Ethiopia–Somalia border

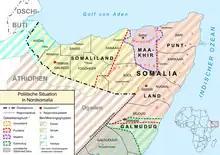
Somalia situation during the Ogaden War

The Ethiopia–Somalia border stretches 1,500 kilometers. In the 19th century, both Britain and Italy contributed to shaping the modern border, on behalf of their colonies of British, French and Italian Somaliland. The Somali people were thus under British, French, Italian and Ethiopian rule. During World War II, Britain gained control of the Ogaden and Haud territories and returned them to Ethiopia in 1954, but not delimited beyond the provisional line (sometimes labeled on maps as the Provisional Administrative Line). Since 1960 independence, the border has suffered serious skirmishes involving both countries' soldiers. From 1977 to 1978, Ethiopia and Somalia fought in the Ogaden War led by Colonel Mengistu Haile Mariam and General Siad Barre respectively. The EPRDF government demarcated the border of Ogaden into Somali Region.